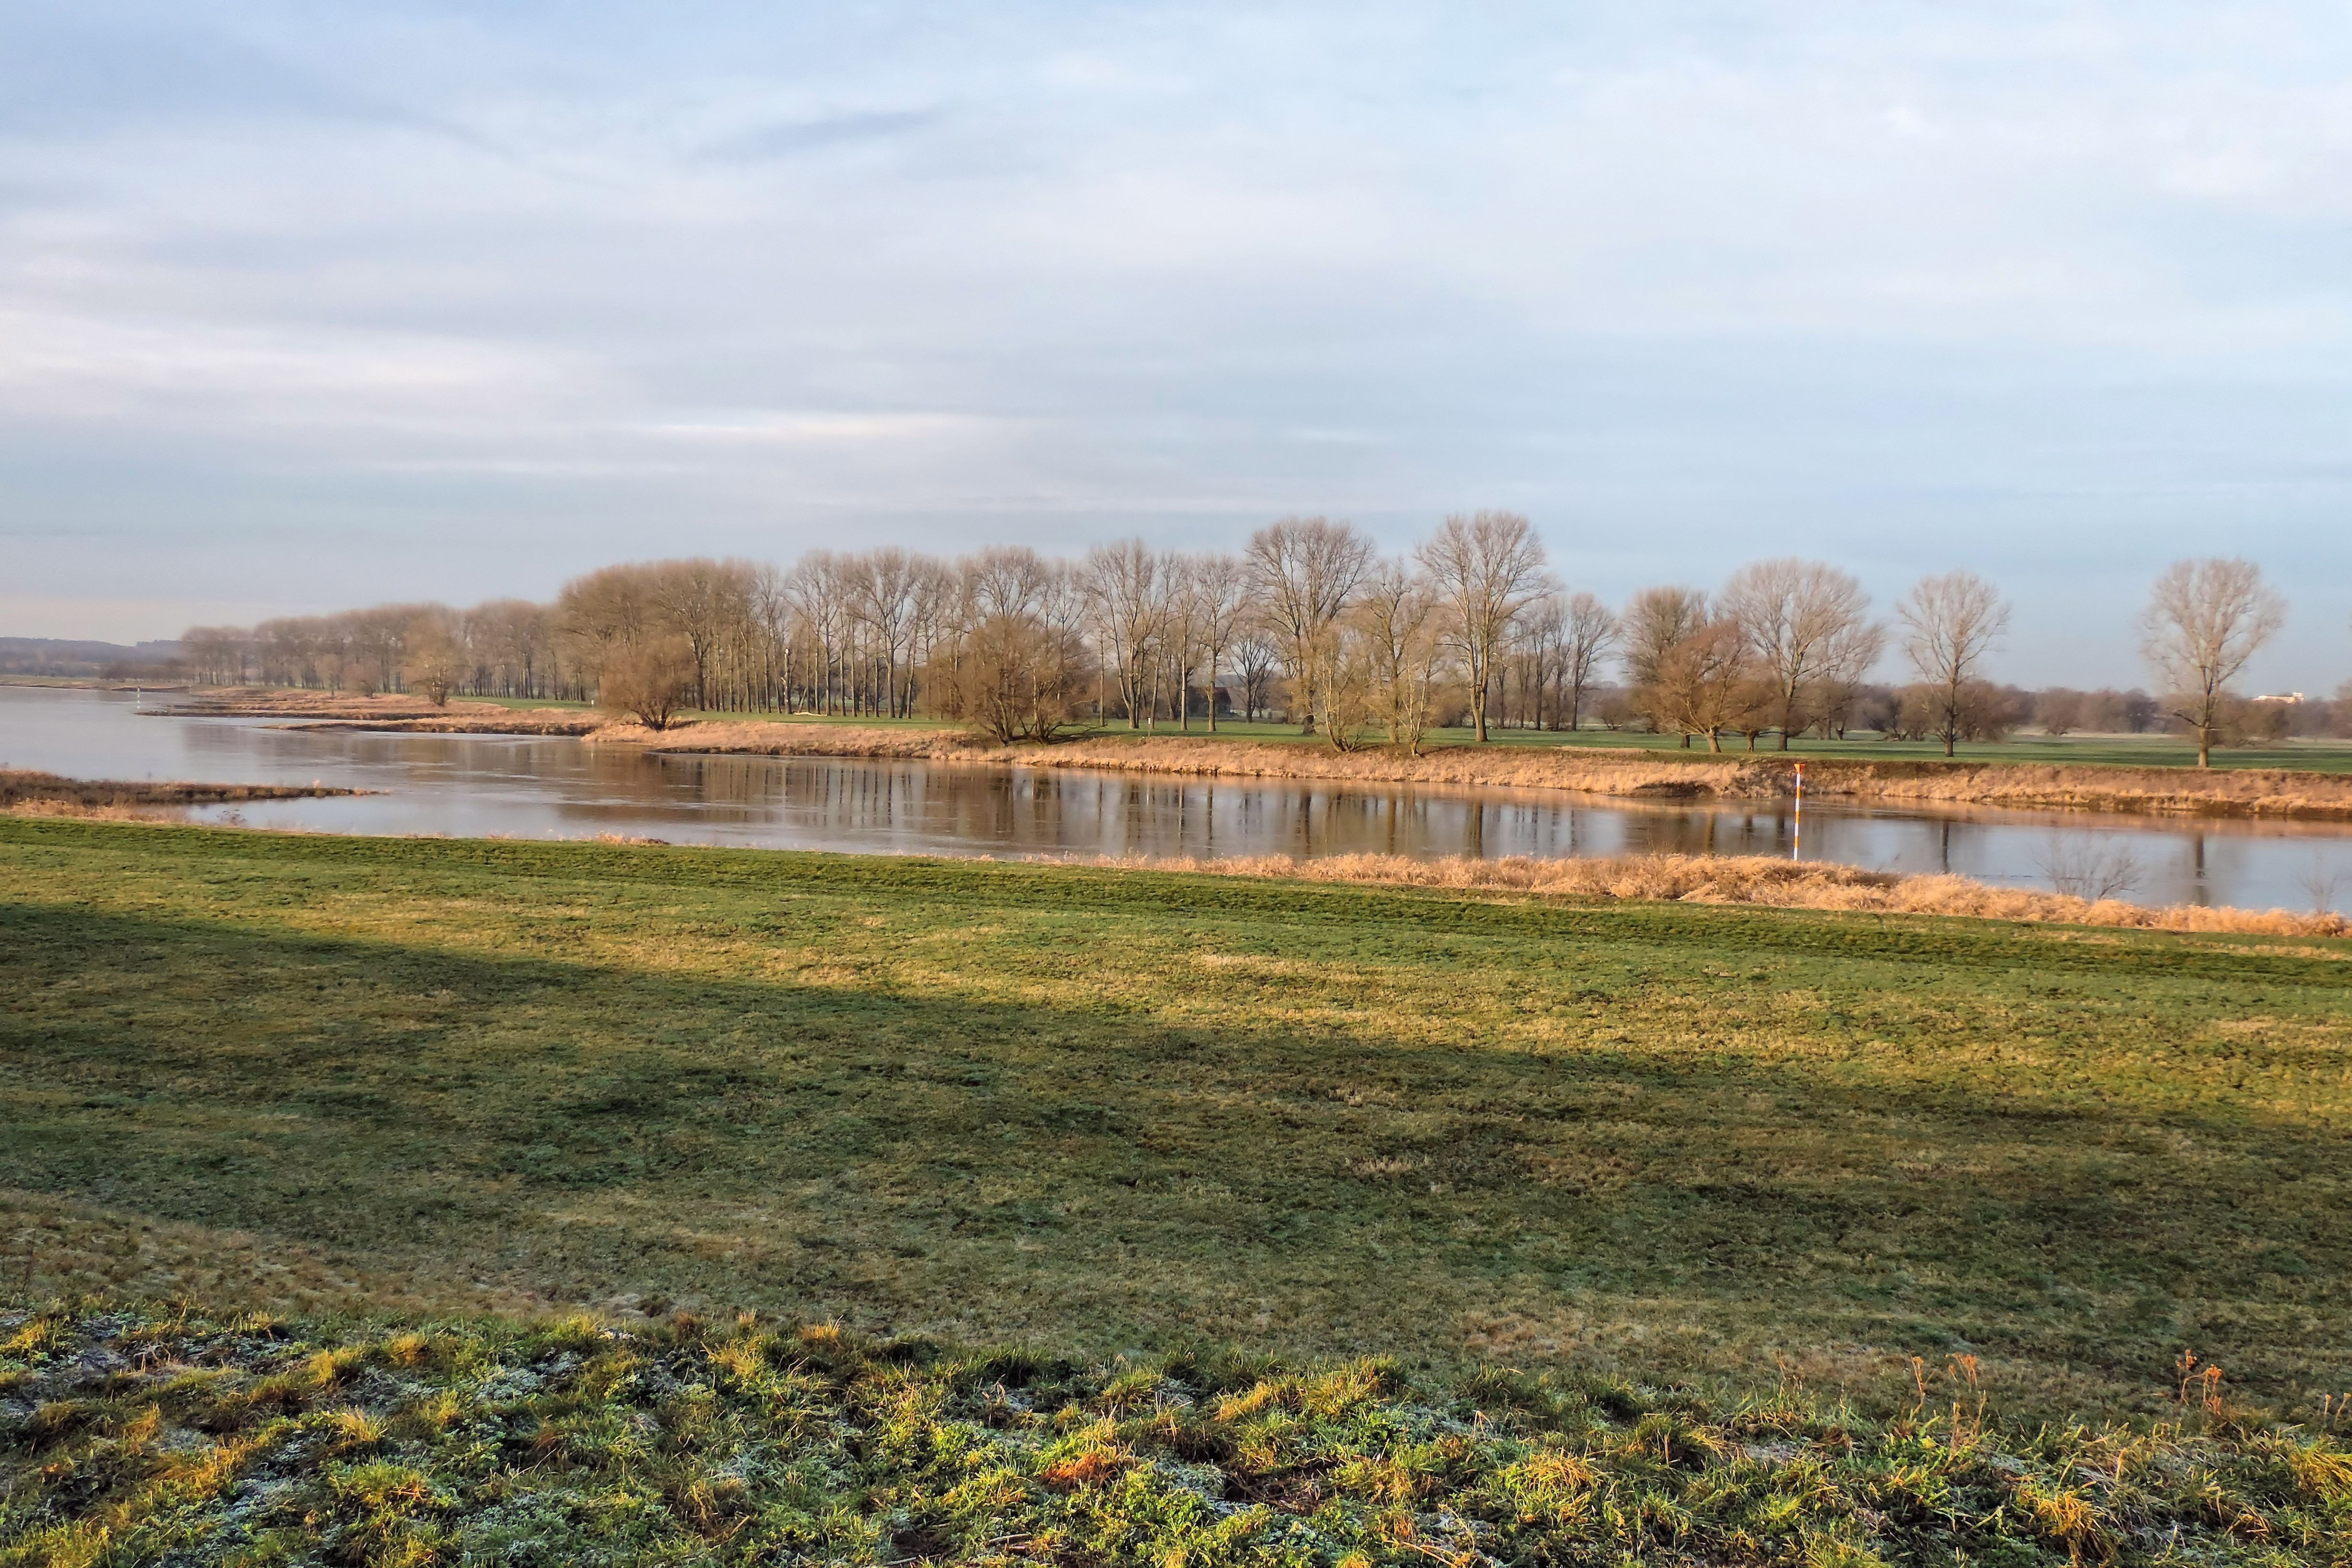
landscape, tree, grass, marsh, field, farm, prairie, hill, river, pond, pasture, autumn, park, reservoir, agriculture, waterway, trees, wetland, habitat, elbe, rural area, elbwiesen, axien